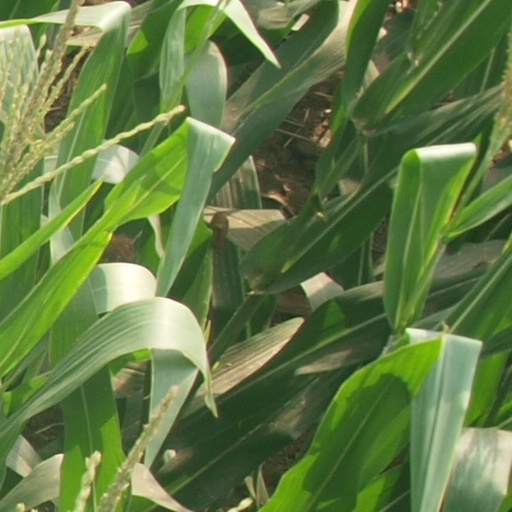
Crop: maize; corn